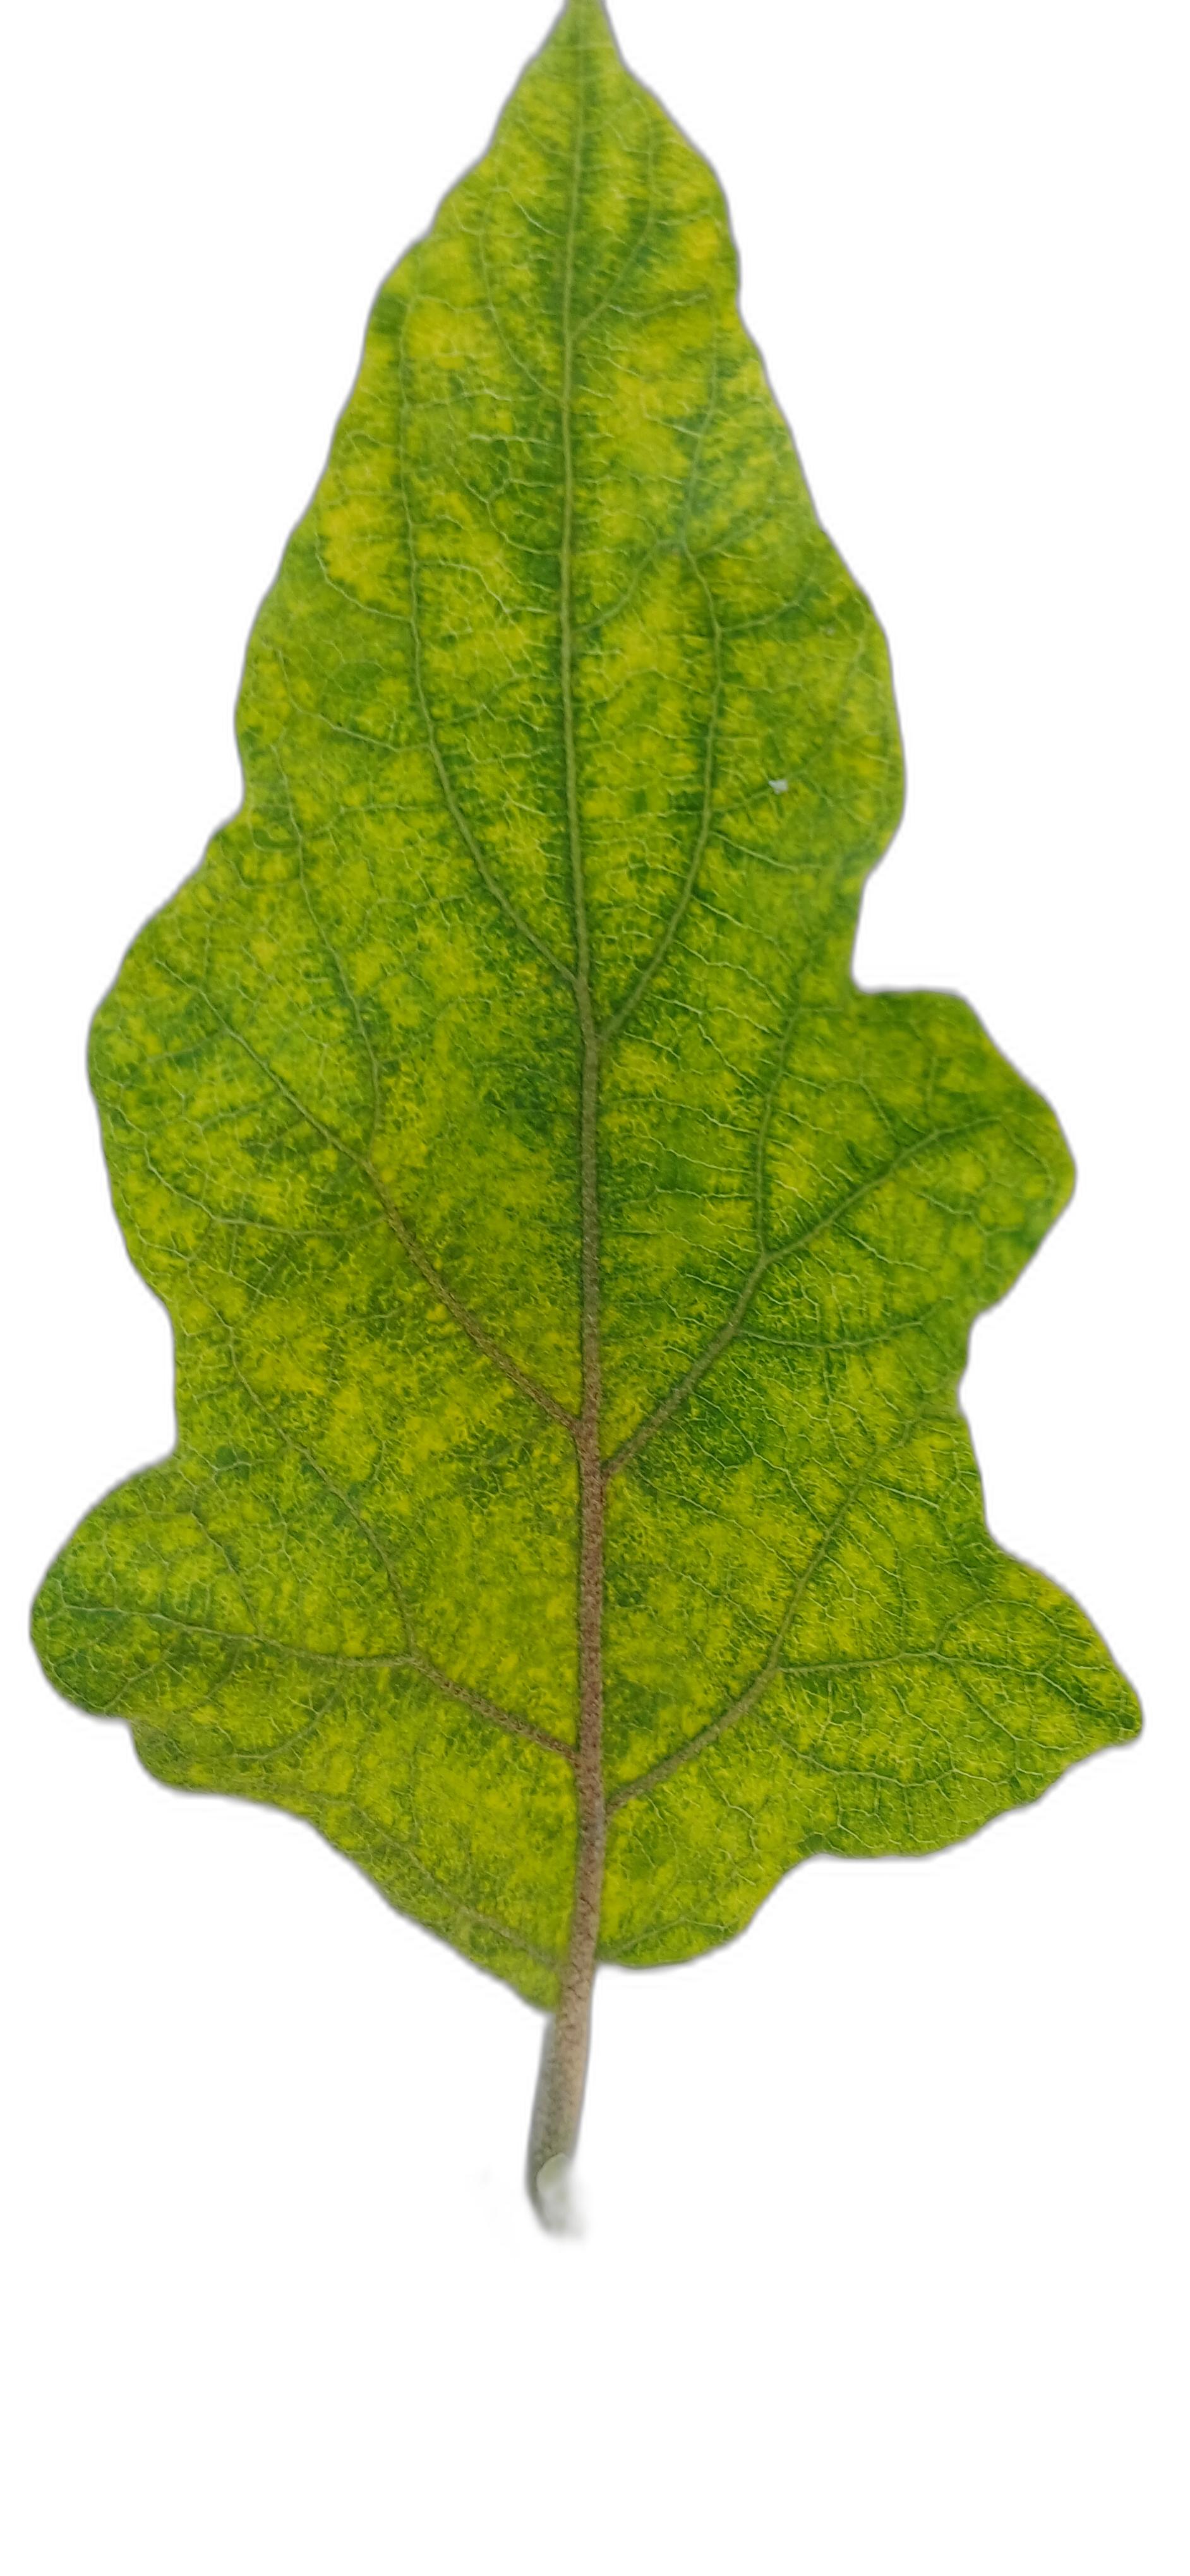
Label: Mosaic Virus Disease